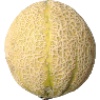
Label: cantaloupe